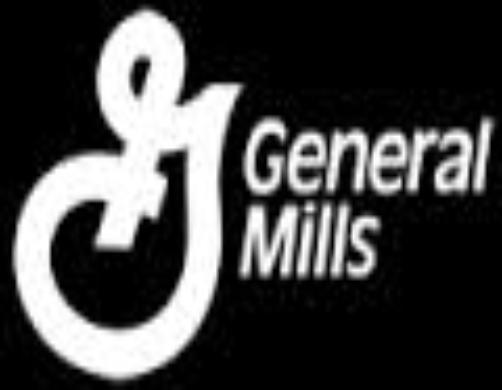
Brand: General Mills
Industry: Food